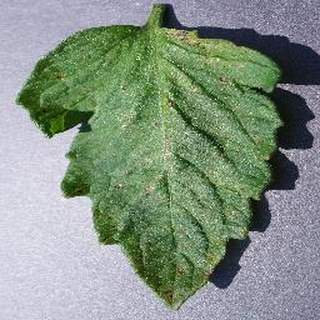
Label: tomato_septoria_leaf_spot